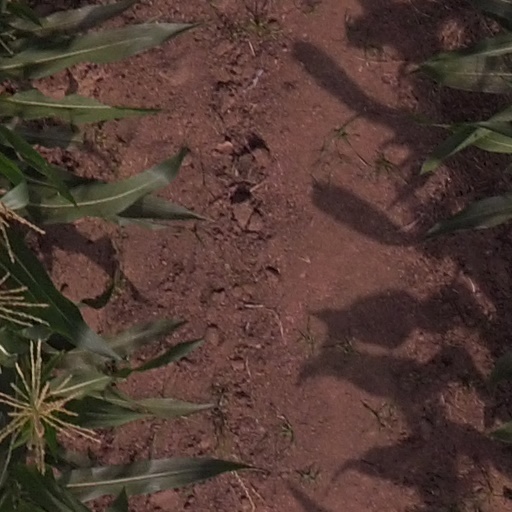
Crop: maize; corn